Port of Almeria

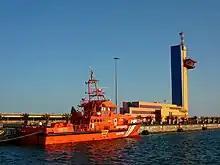
"Guardamar Calíope" (G-40) near the CCS in Almería, owned by the Sociedad de Salvamento y Seguridad Marítima.

Crossings to destinations in North Africa take approximately 6 hours (normal ferry to Nador or Melilla). This is a much longer (and more expensive) crossing than the short crossings from Algeciras to Tangier, but it is more convenient for people traveling to the Rif area or Algeria.